Modern Buildings on Zhongshan Square in Dalian

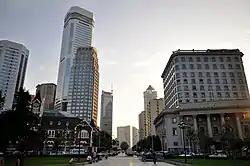
Zhongshan Square, Dalian (2009)

The modern buildings on Zhongshan Square in Dalian refer to the buildings on Zhongshan Square in Dalian, Liaoning Province, China, built mostly in the first half of the twentieth century, during which time Dalian was Japan's leased territory.